The Serpentine

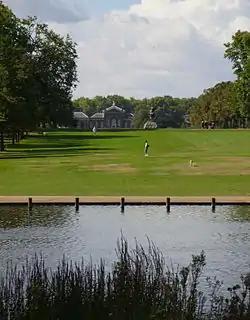
View across the Long Water to Kensington Palace

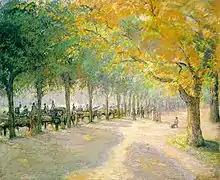
"Hyde Park" by Camille Pissarro, 1890, showing the footpath along the southern bank of the Serpentine

In 2011, the Royal Parks embarked on the restoration of the Serpentine to combat growing concerns about the status of the water and the quality of the aquatic environment. The project resulted in a substantial change to the hydrology of the lake, which had a turnover time of 10 years, and is now reduced to 4–5 months as a result of new borehole water being pumped into the lake. The three boreholes, drilled into the Upper Chalk, now supply the lake with up to of water per annum ensuring that the lake remains fresh and does not stagnate. In addition, the historically contaminated sediments have been treated and nutrients within the sediments chemically neutralised. Thirdly, the oxygen status of the water and the overall mixing of the lake is now controlled by a series of 24 aeration pumps fixed to the base of the lake. These ensure that the dissolved oxygen levels in the lake do not fall and result in chronic ecological stress. Finally, the overall ecology of the lake was reviewed and some of the large bream and carp were removed in February 2012 to reduce their disturbance of the sediment and vegetation of the lake. These measures were implemented over the period October 2011 to June 2012. The resultant water quality of the lake was excellent and proved to be an extremely popular venue for the swimming portion of the London 2012 Triathlon and the Marathon Swim events in August 2012.